Chase Headley

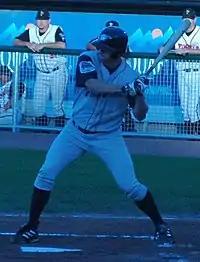
Headley batting for the Fort Wayne Wizards in 2005

The San Diego Padres drafted Headley in the second round of the 2005 Major League Baseball draft.